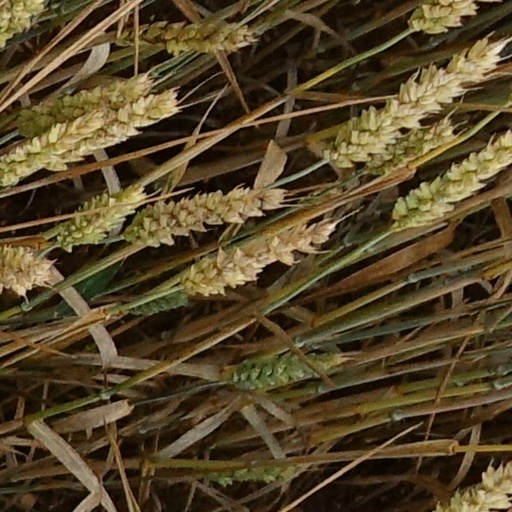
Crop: wheat